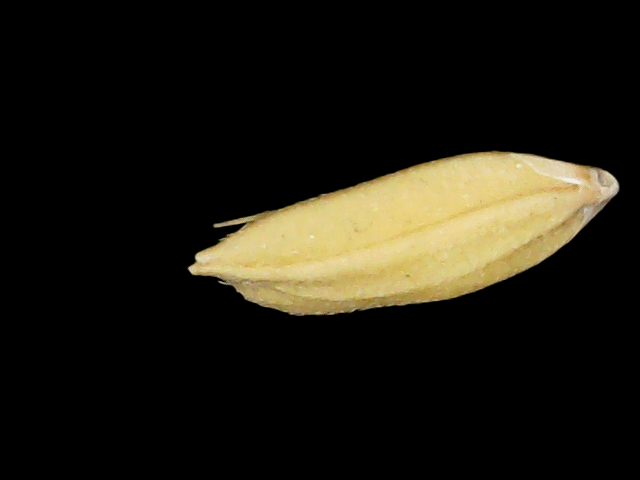
Rice variety: Binadhan24